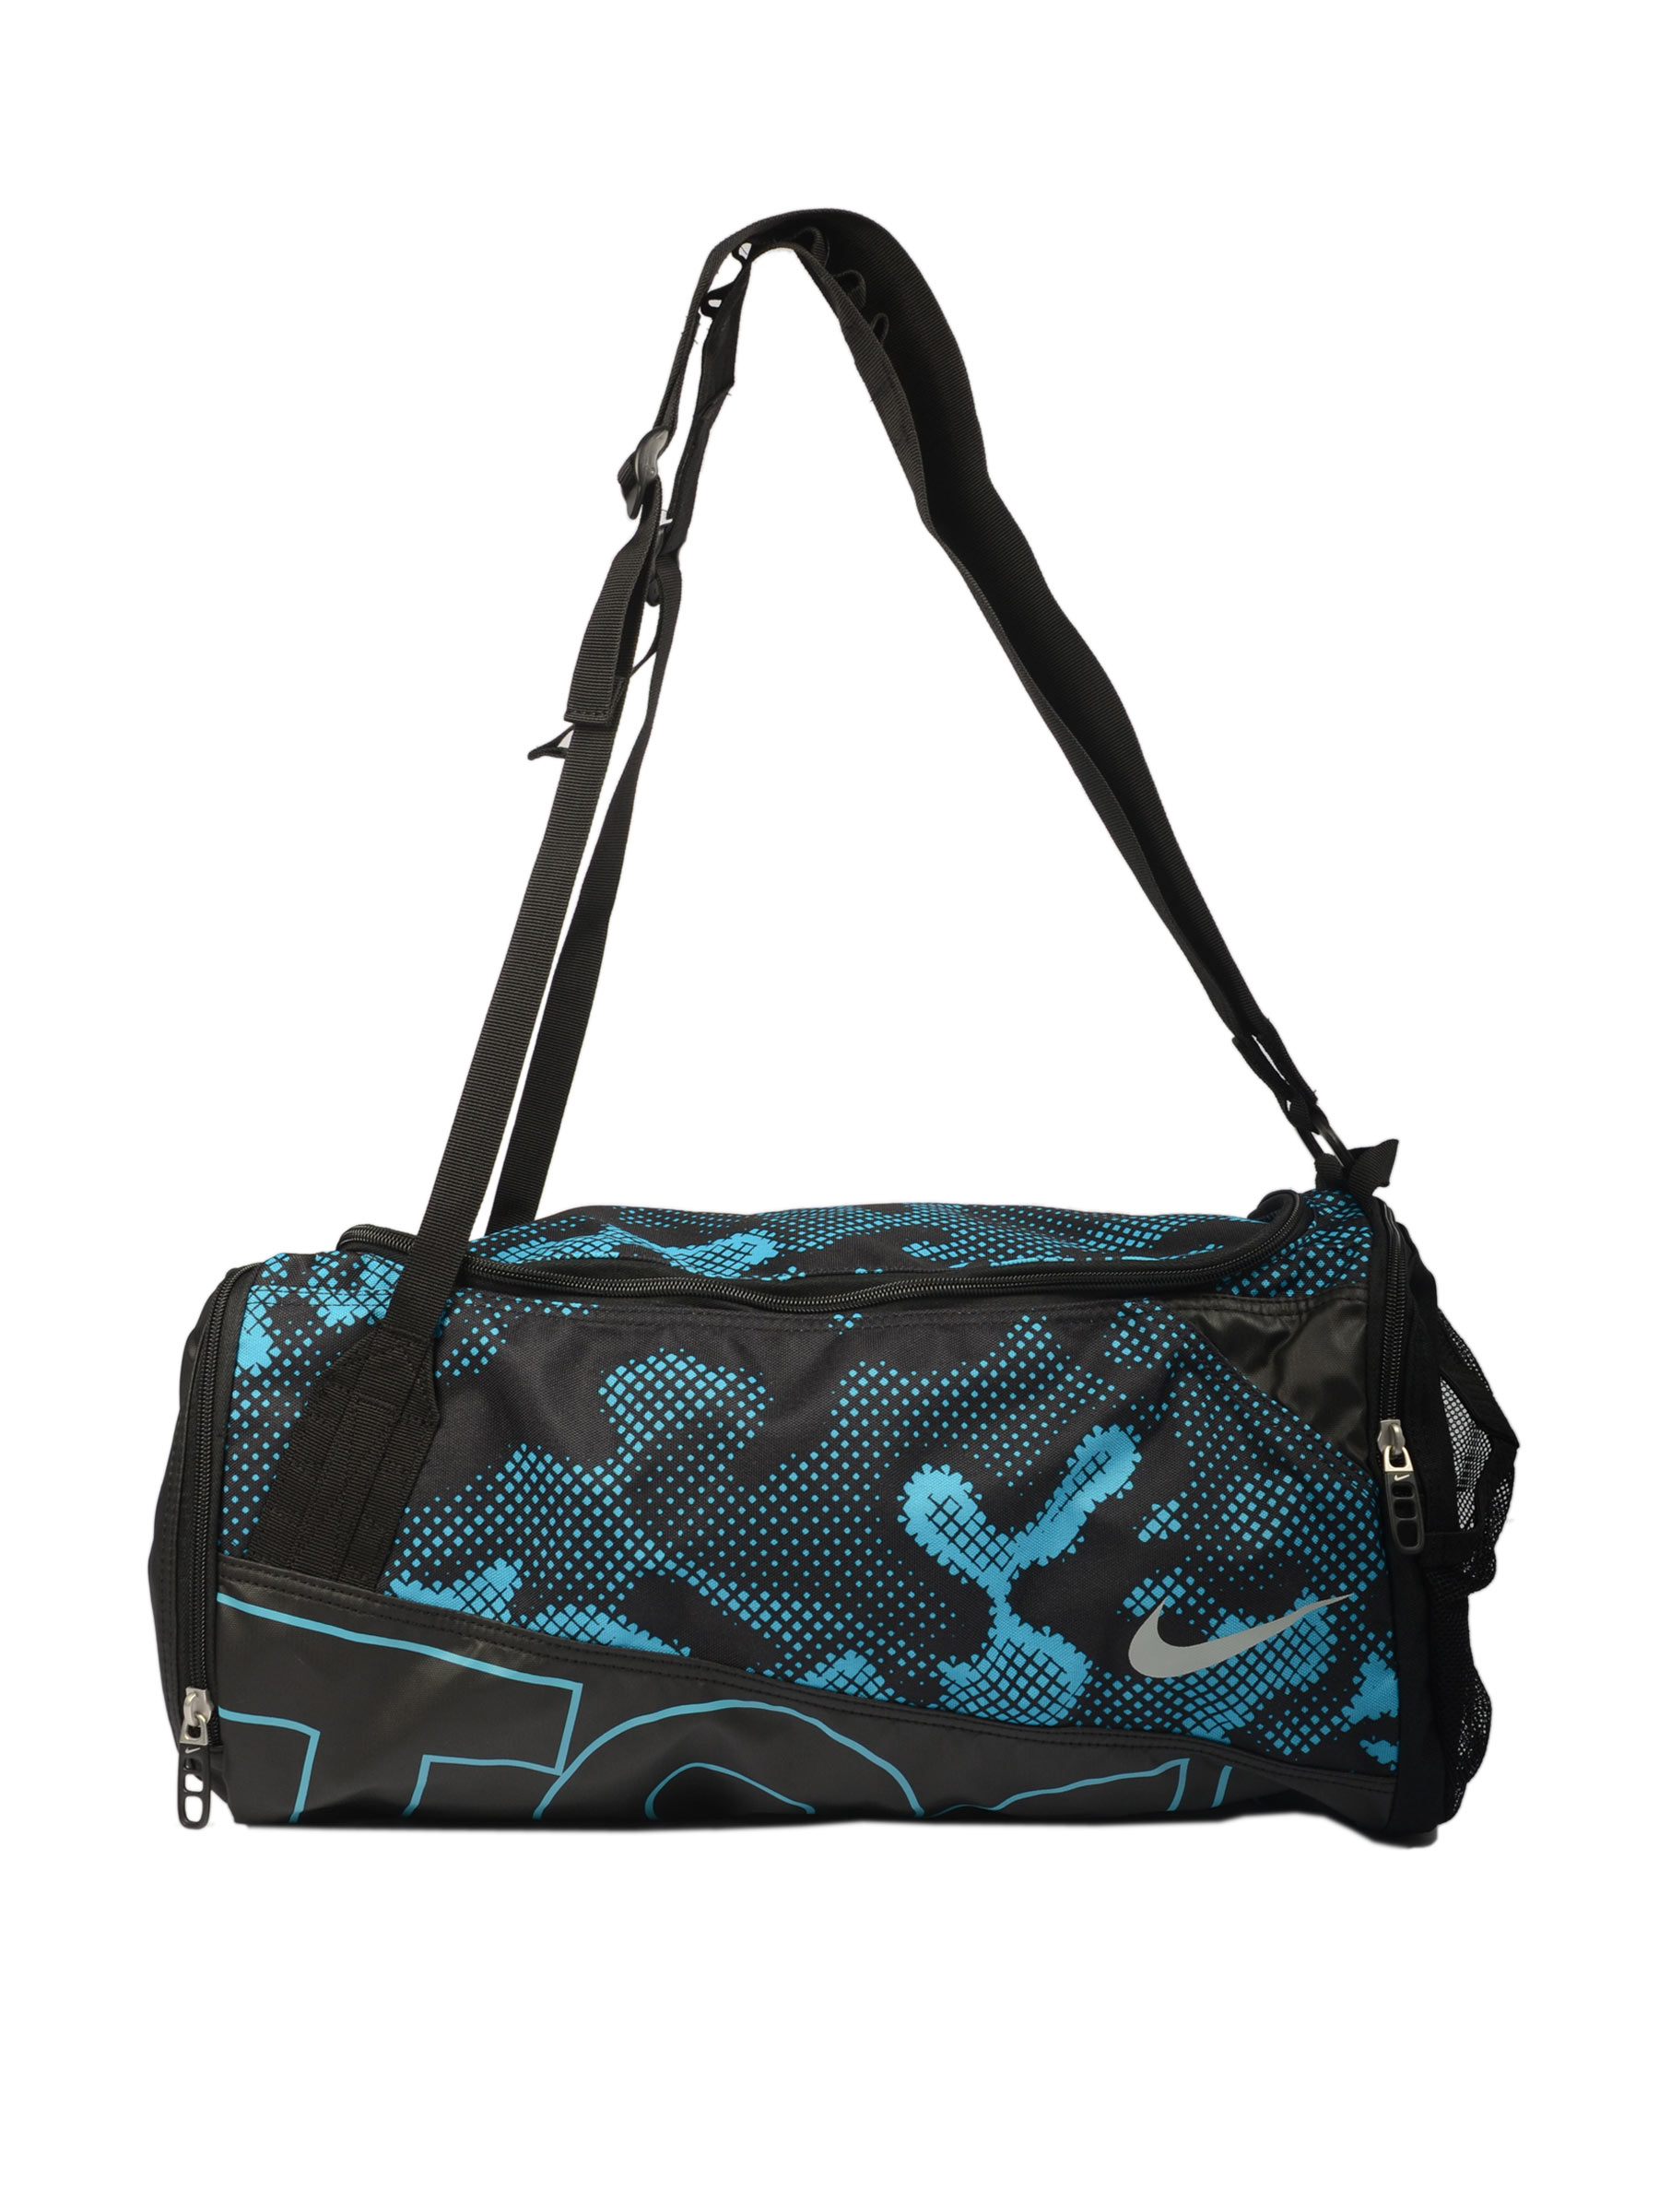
Nike Unisex Nike Black sling Duffle Bags
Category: Accessories / Bags / Duffel Bag
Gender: Unisex
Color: Black
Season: Summer 2011
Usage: Casual